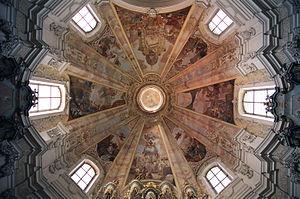
L’abbaye de Ląd est une abbaye fondée par les Cisterciens en 1145 en Grande-Pologne, à environ un kilomètre au sud du village actuel de Ląd, au bord de la rivière Warta. Elle est l'une des sept abbaye-filles de l'abbaye d'Altenberg. Les bâtiments principaux actuels datent du XVIIᵉ siècle et du XVIIIᵉ siècle. En 1796, la plupart des propriétés de l'abbaye sont confisquées par le royaume de Prusse, et en 1819 l'abbaye est dissoute. Depuis 1921, l'abbaye est entretenue et occupée par les Salésiens. Le 1ᵉʳ juillet 2009, l'abbaye est inscrite aux monuments historiques de Pologne.